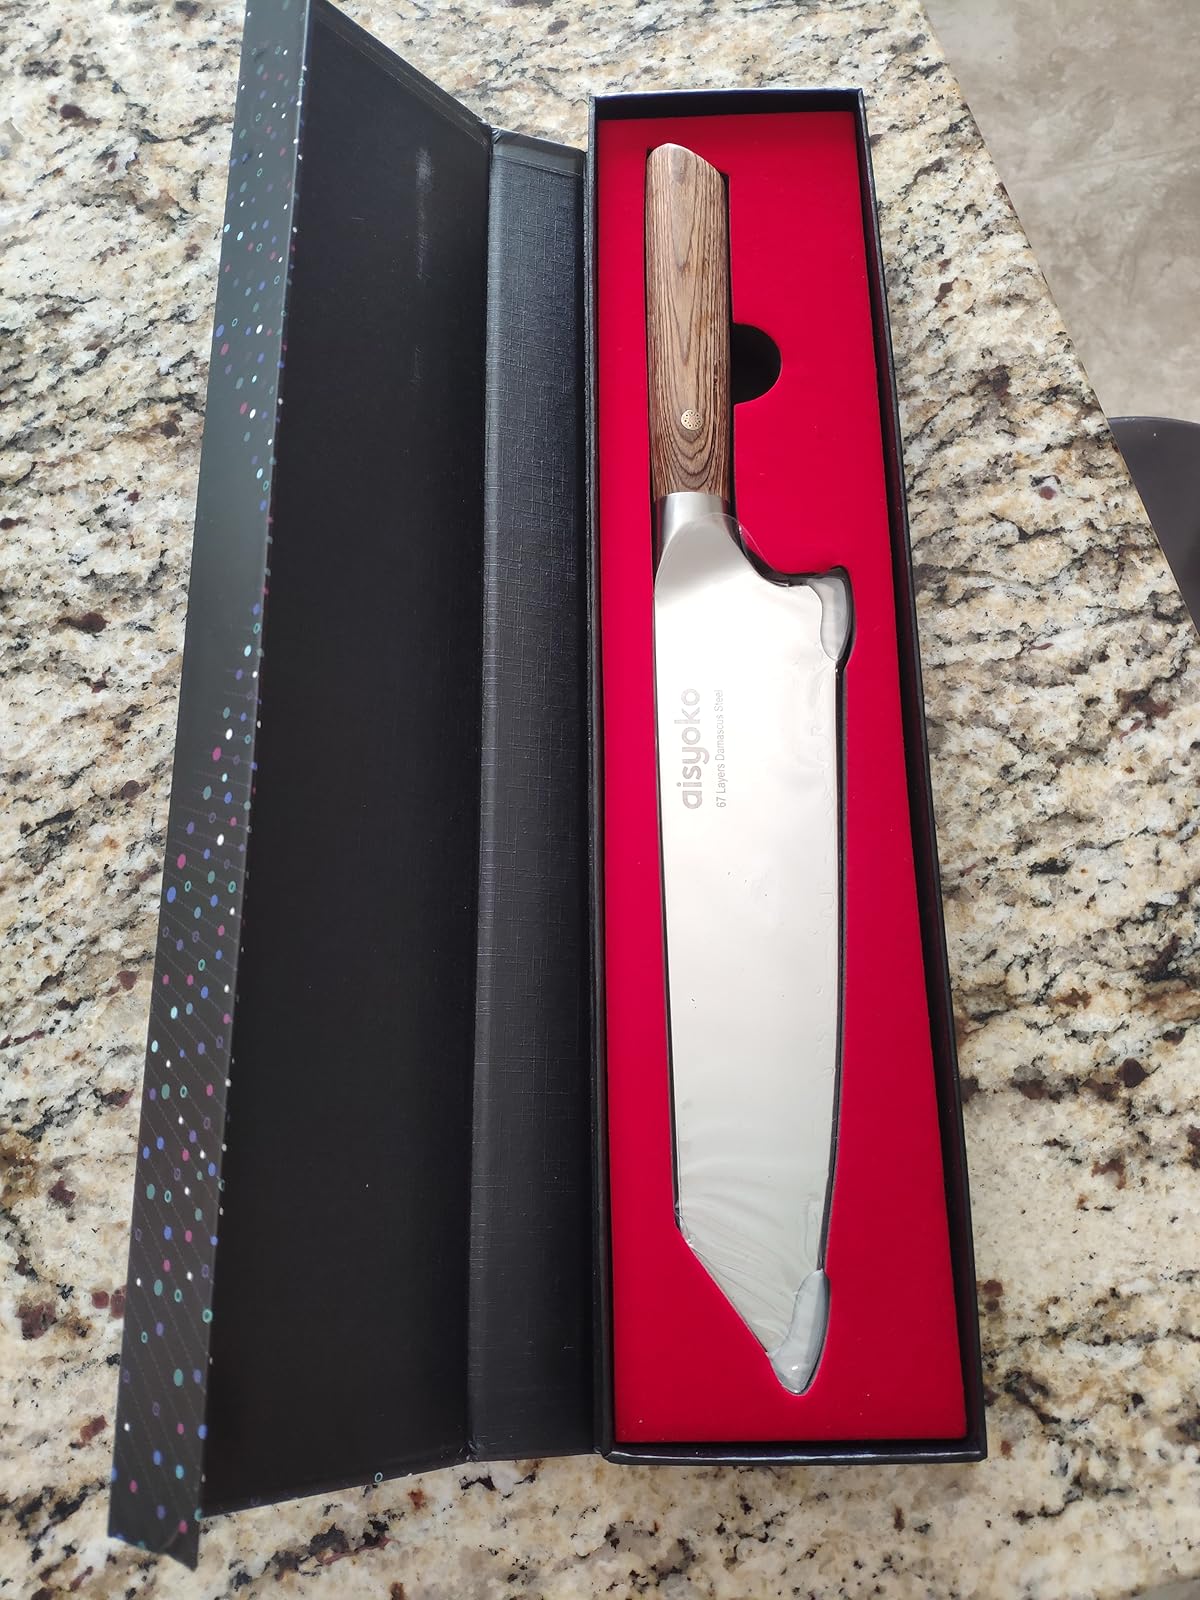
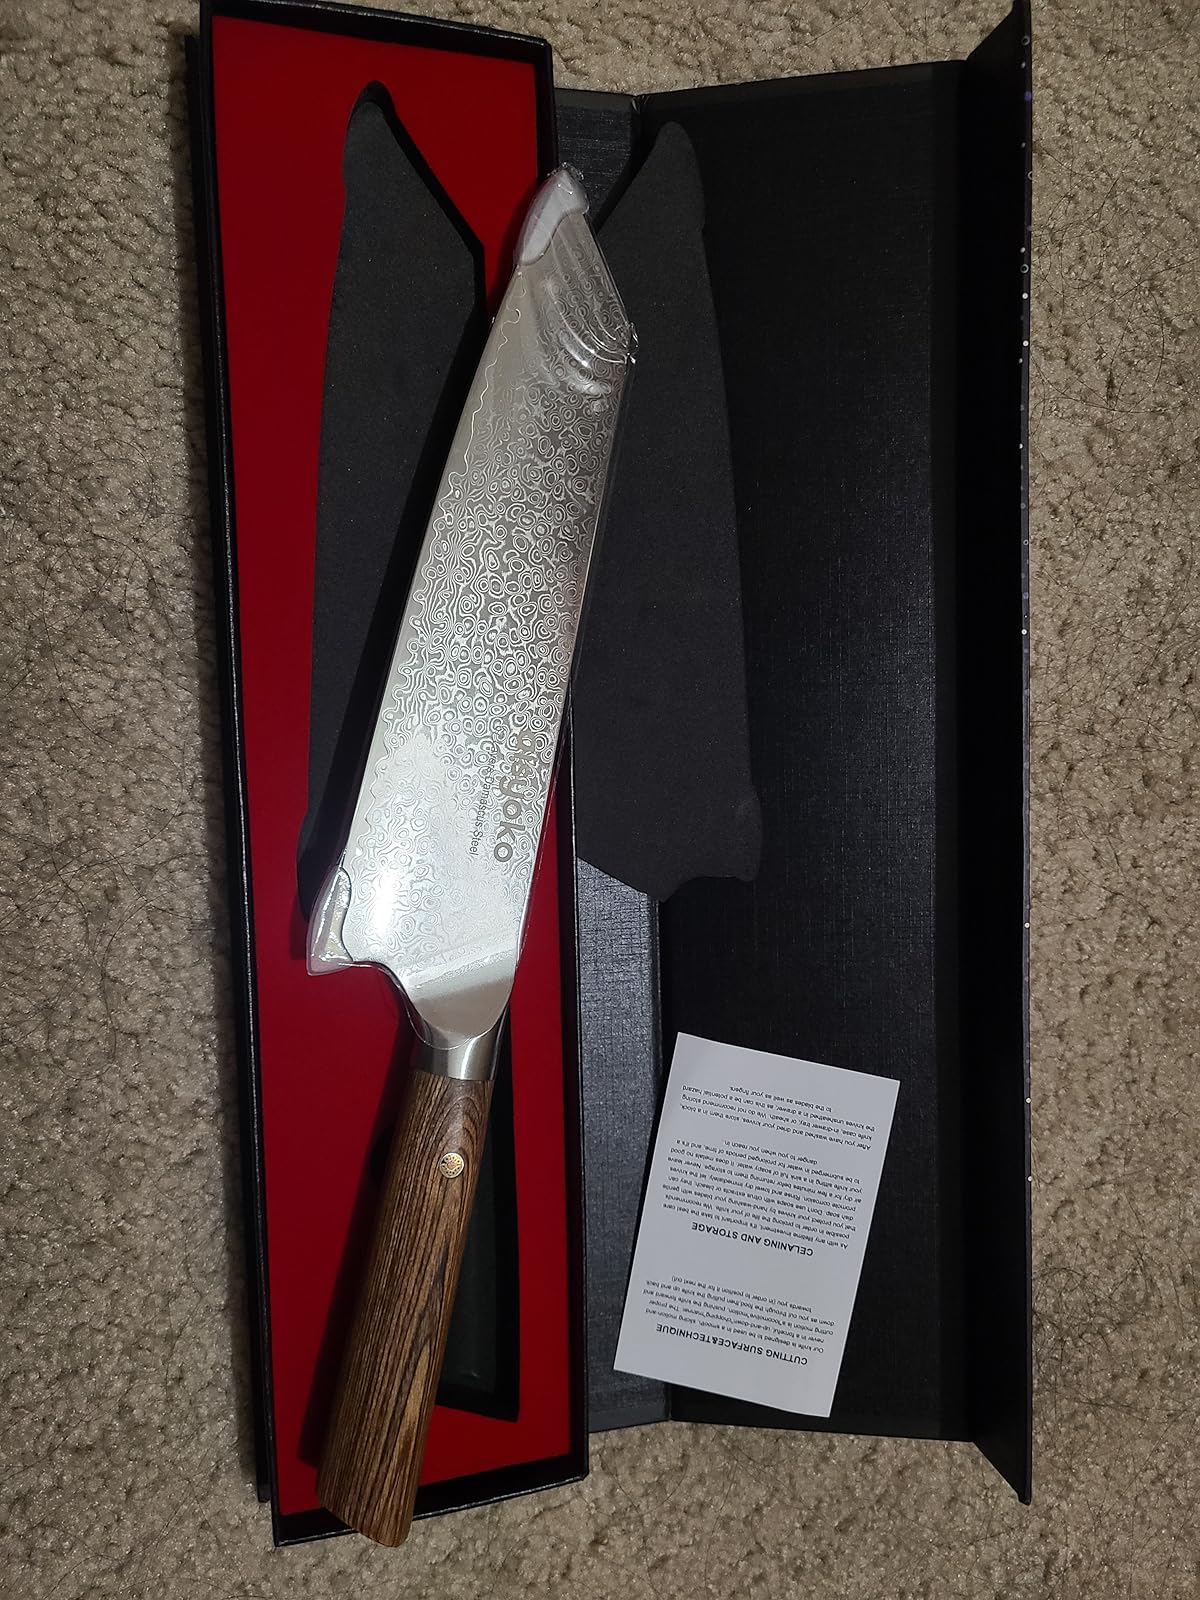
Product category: items_knife
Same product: yes